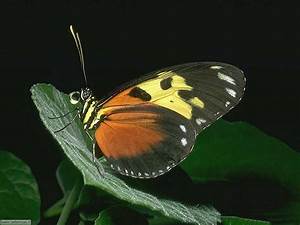
Label: butterfly